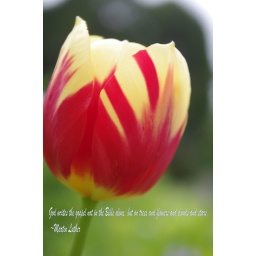
God writes the gospel not in the Bible alone, but on trees and flowers and clouds and stars. ~Martin Luther